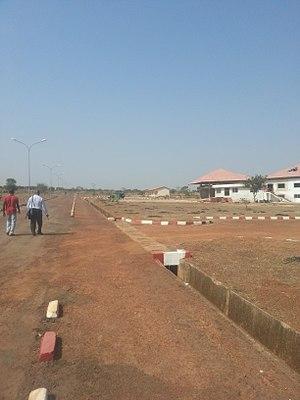
Bibliothèque de l'Université Peleforo Gon Coulibaly
L'université Péléforo-Gbon-Coulibaly est une université publique ivoirienne située dans la ville de Korhogo, dans le Nord de la Côte d'Ivoire.